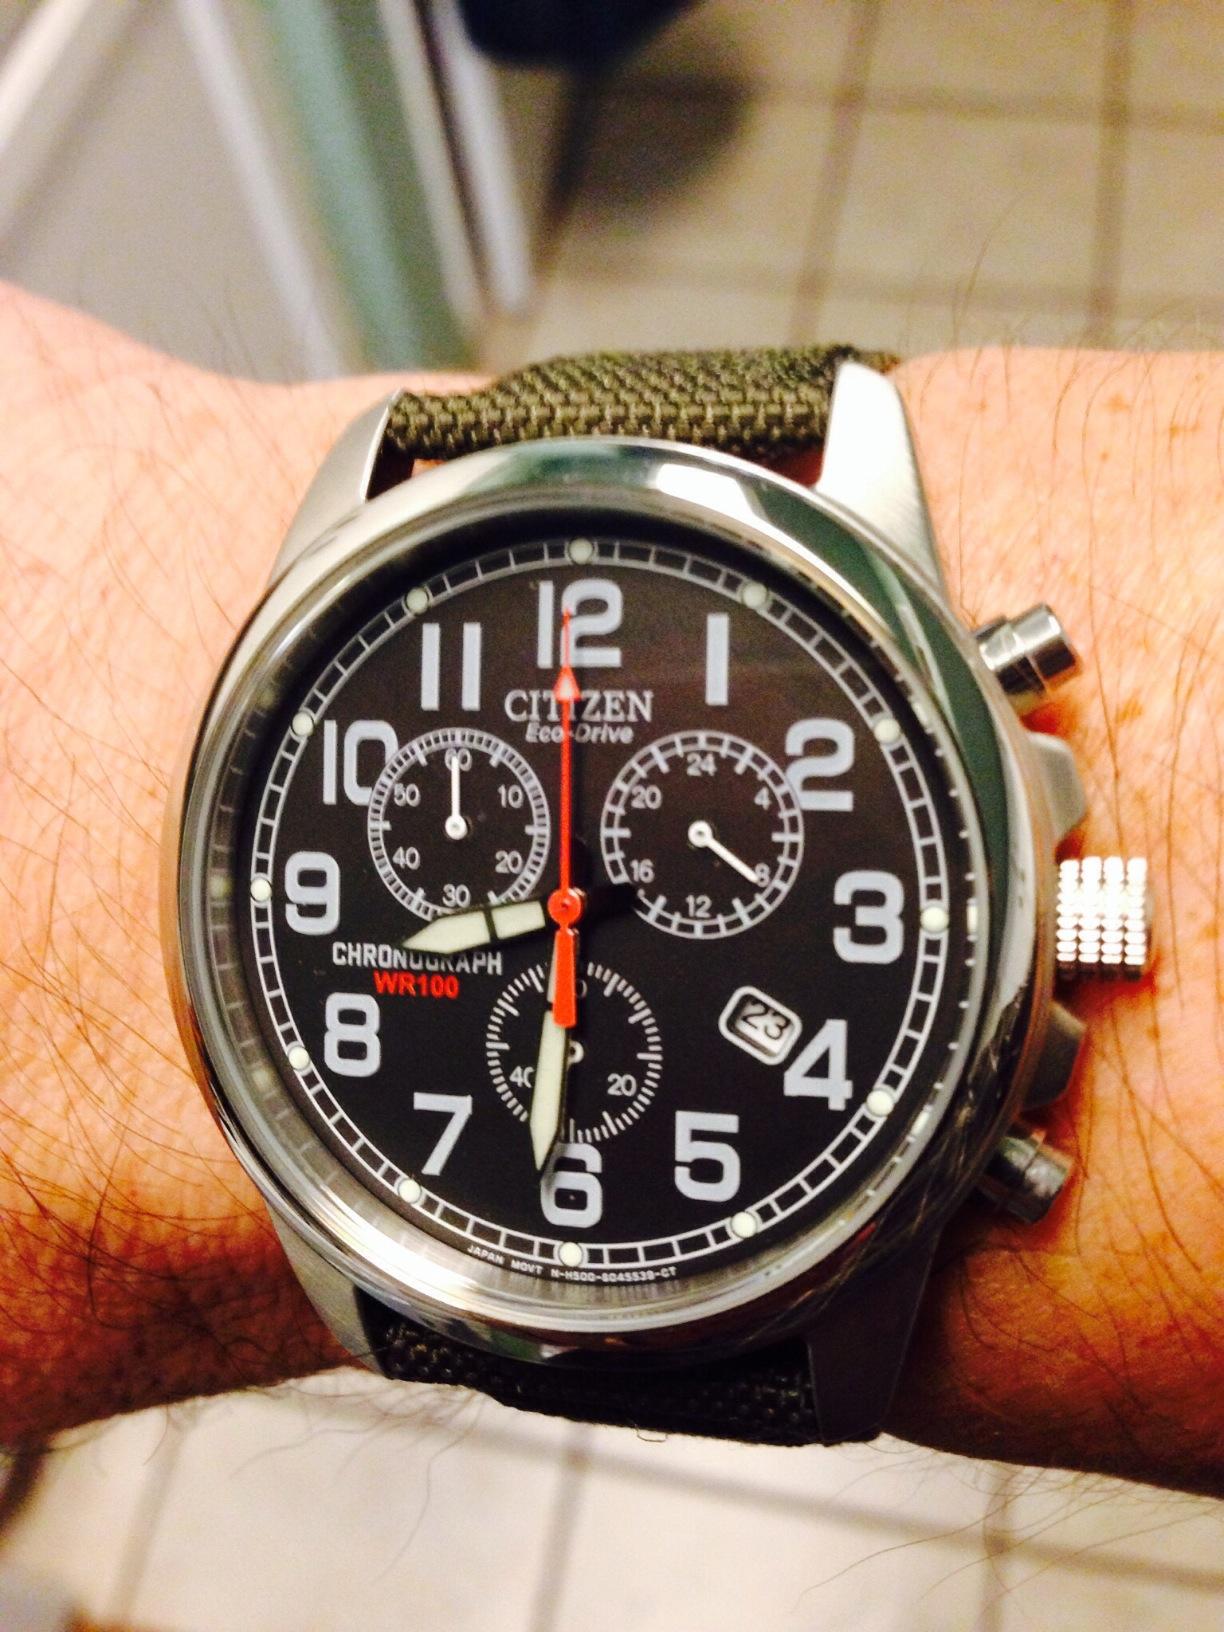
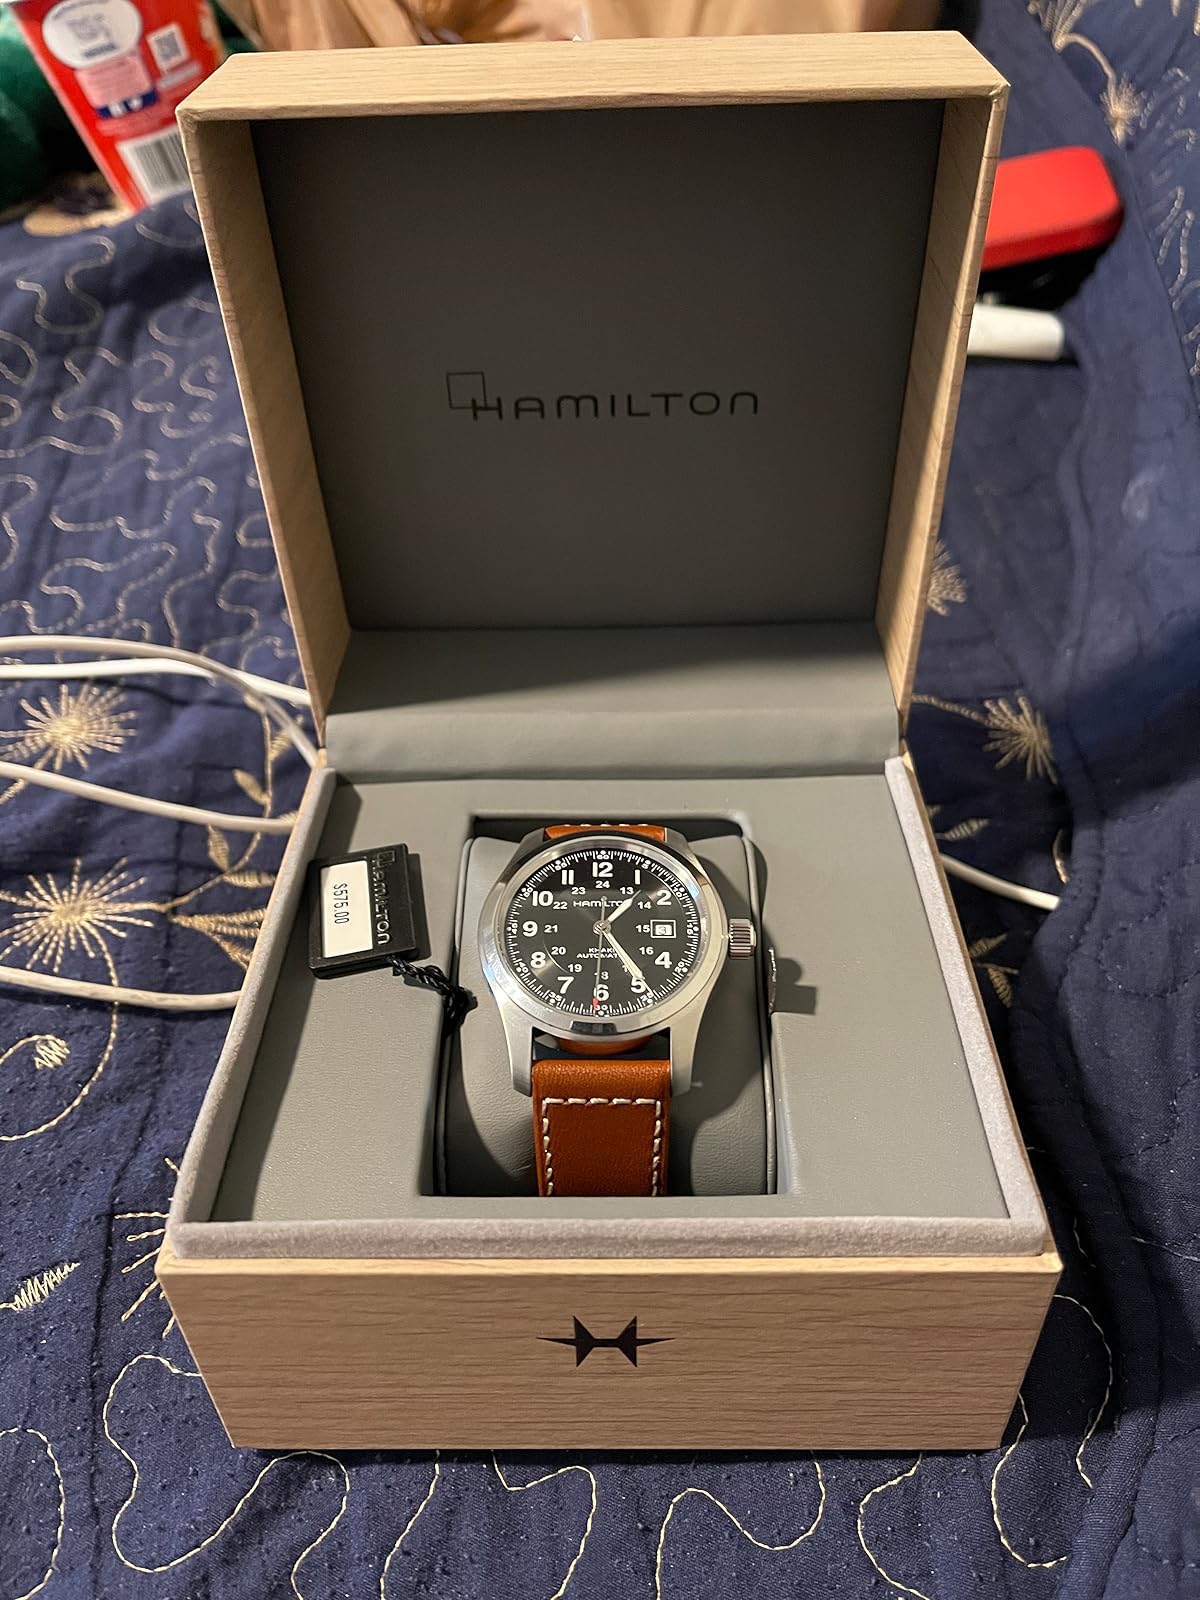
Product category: accessories_watch
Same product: no